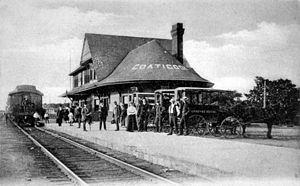
Gare de Coaticook
Coaticook est une ville de la région administrative de l'Estrie, au Québec, au Canada. Elle est le chef-lieu de la MRC de Coaticook.
La gare de Coaticook est une gare ferroviaire de deux niveaux construite en 1904 par la Compagnie du Grand Tronc sur la ligne reliant Montréal à Portland. Elle a servi jusqu'en 1958, date de l'abandon du service passager. Elle a été citée Immeuble patrimonial en 1999 par la ville de Coaticook.